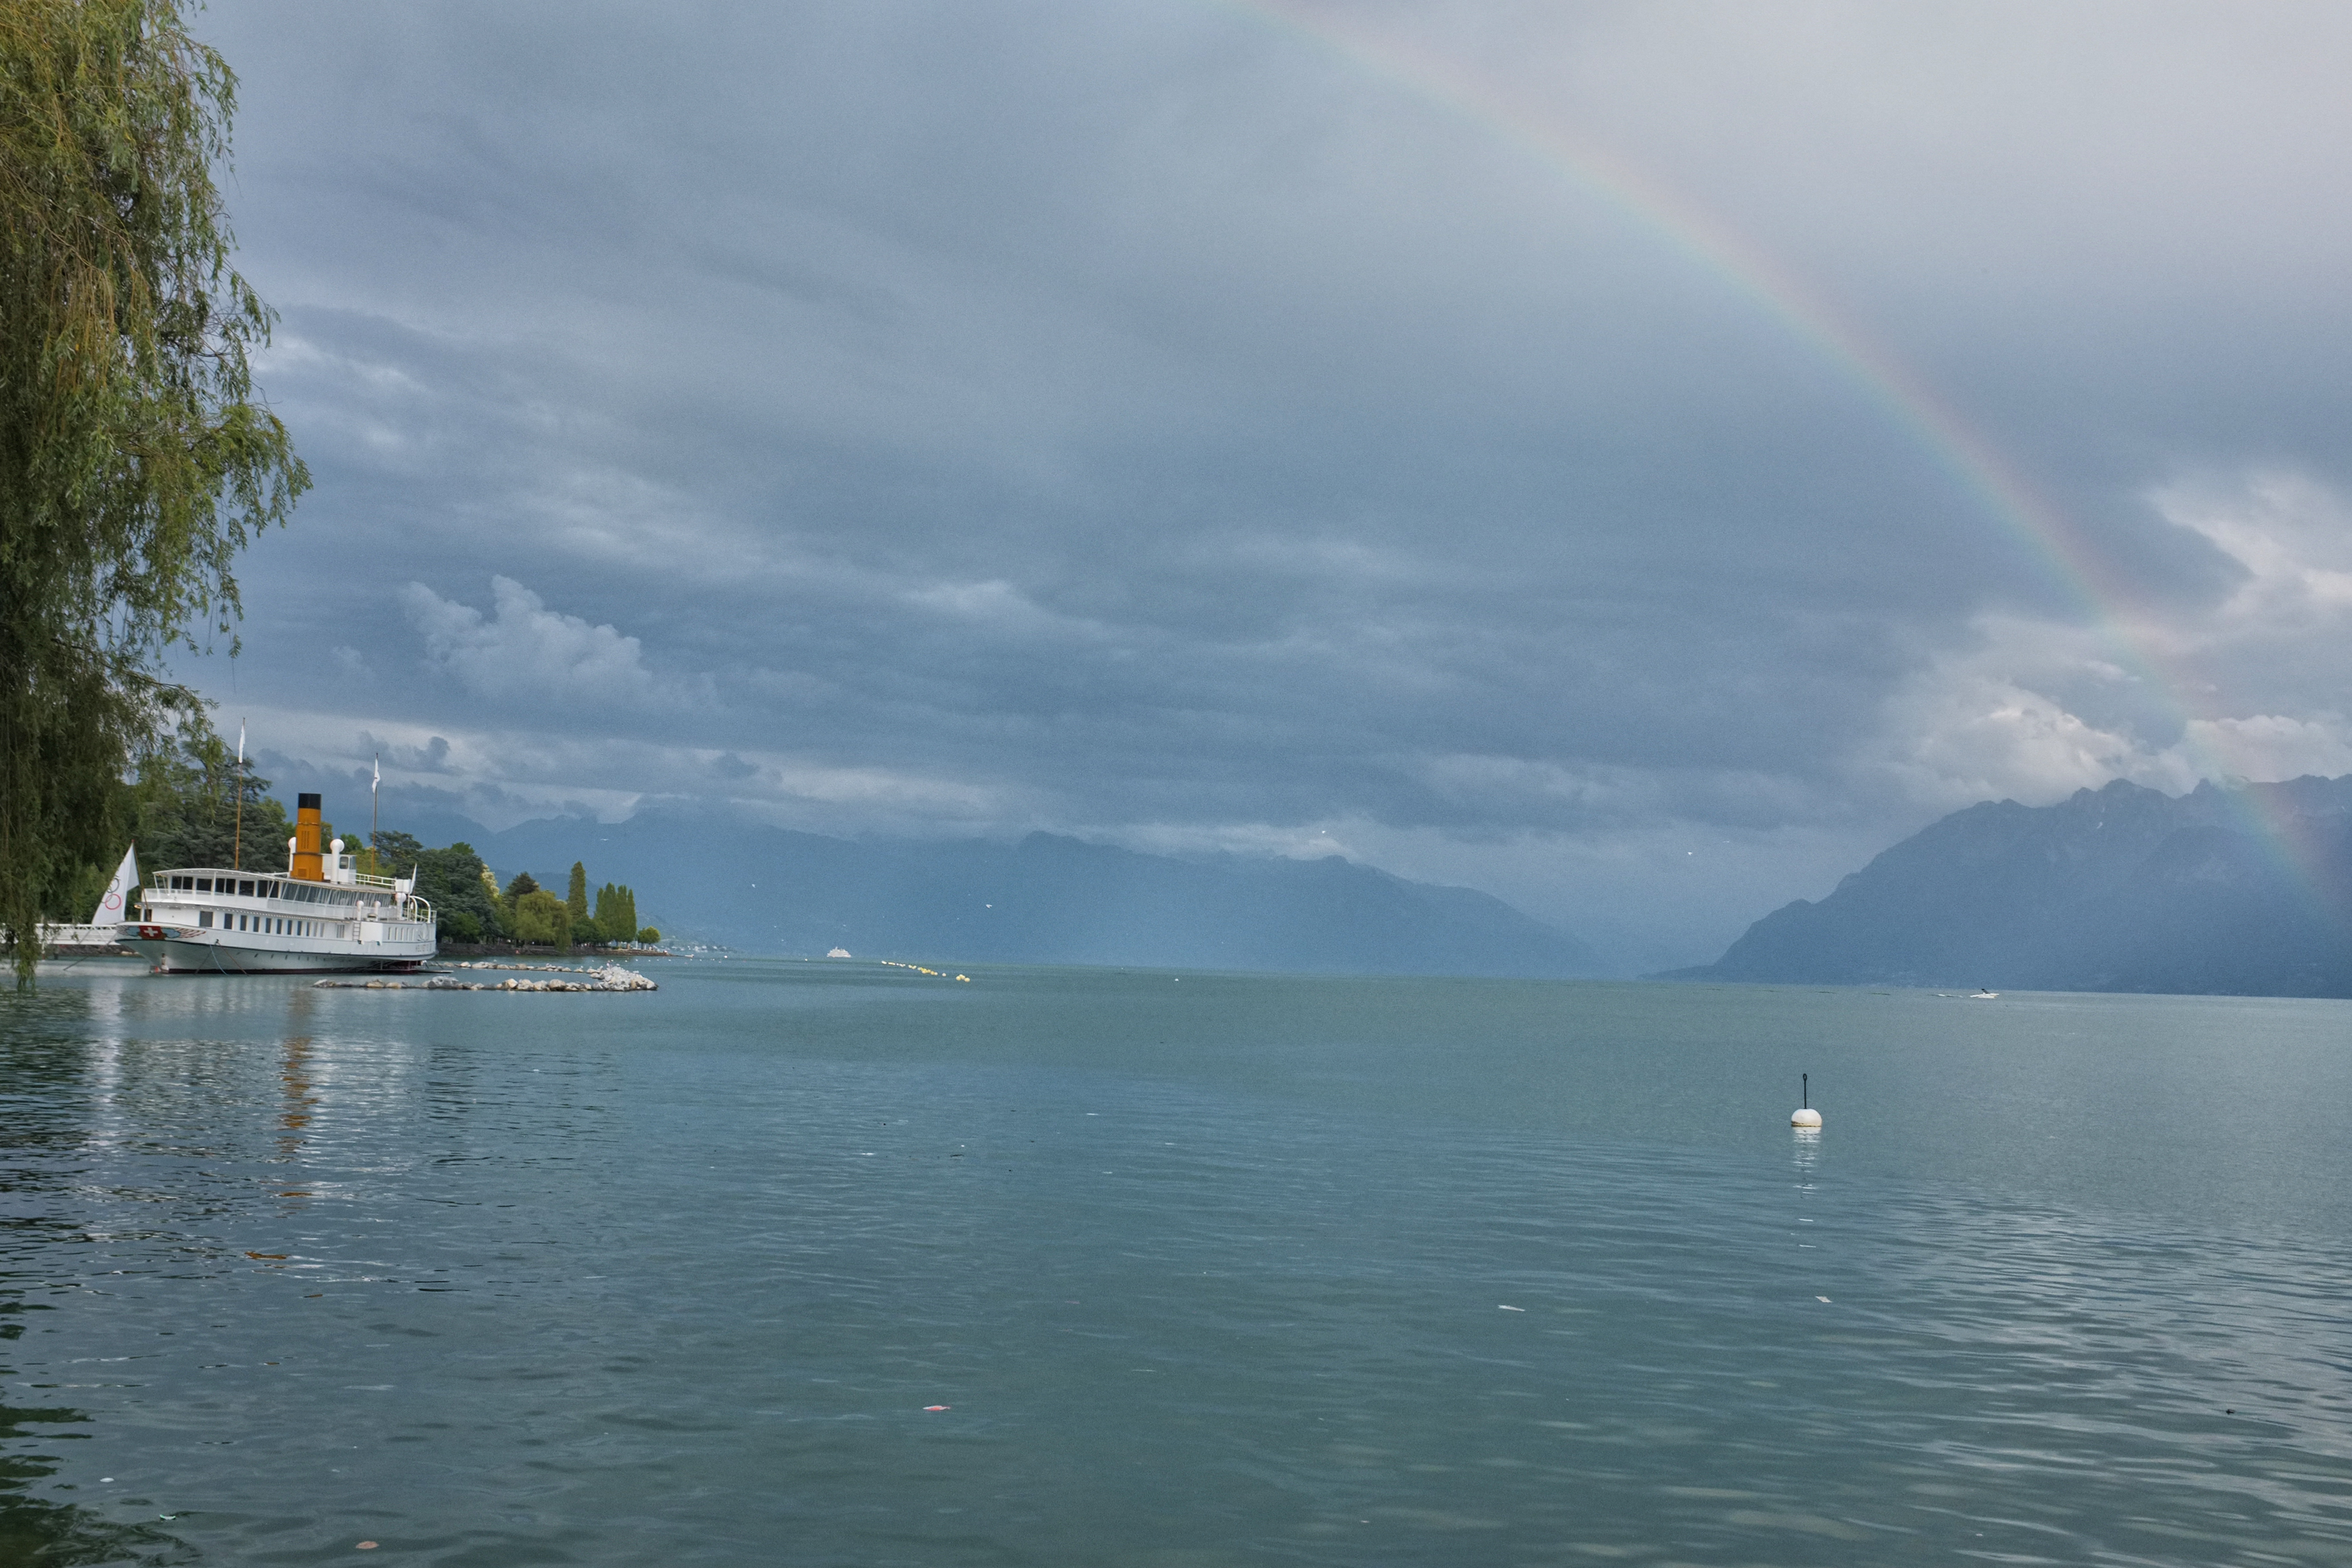
sea, coast, water, ocean, horizon, cloud, shore, lake, fujifilm, reflection, vehicle, bay, fjord, reservoir, body of water, 2012, x100, switzerland, fuji, loch, finepixx100, lausanne, landform, meteorological phenomenon, atmospheric phenomenon